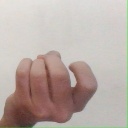
अक्षर: ज